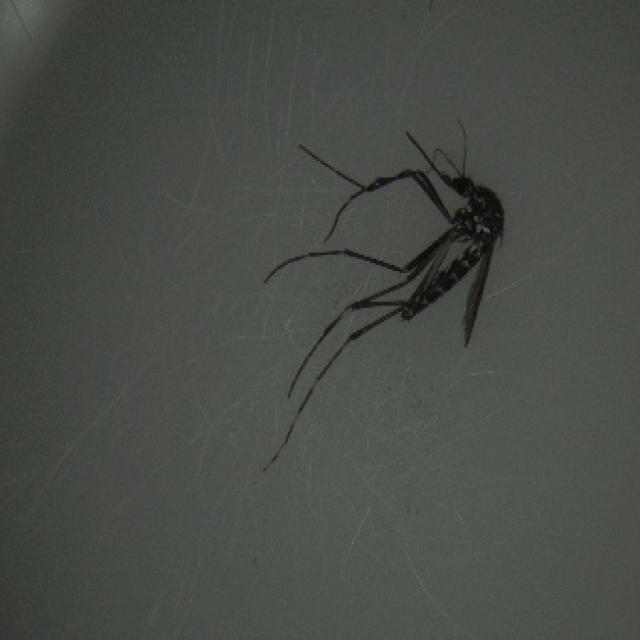
Species: aedes_albopictus